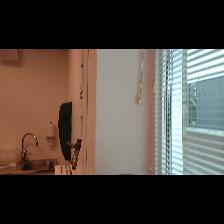
Label: NonHuman